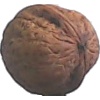
Label: Walnut 1